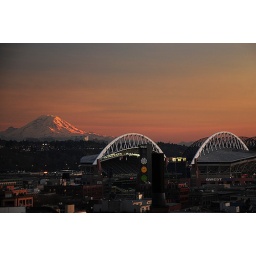
from my bedroom window in the Watermark Condo.